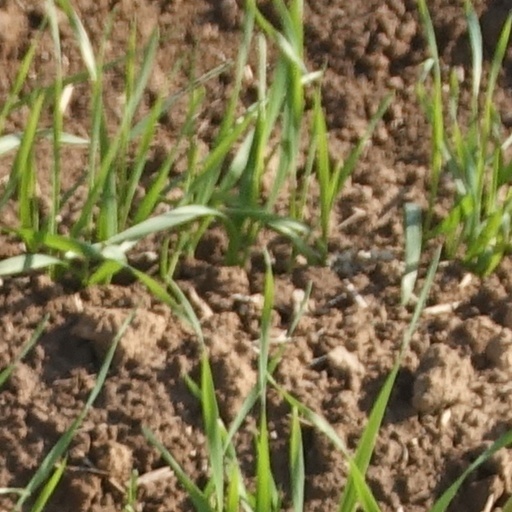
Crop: wheat